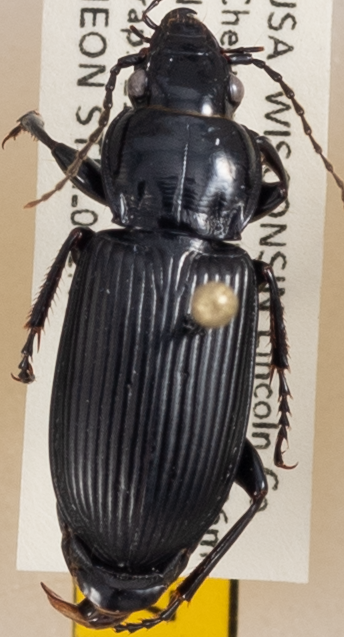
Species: Pterostichus melanarius melanarius
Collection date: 2018-08-21
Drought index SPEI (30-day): -0.864
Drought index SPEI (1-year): -0.46
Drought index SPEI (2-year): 1.186